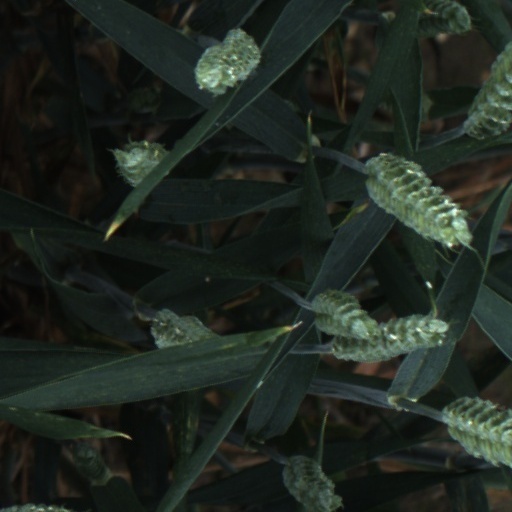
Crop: wheat